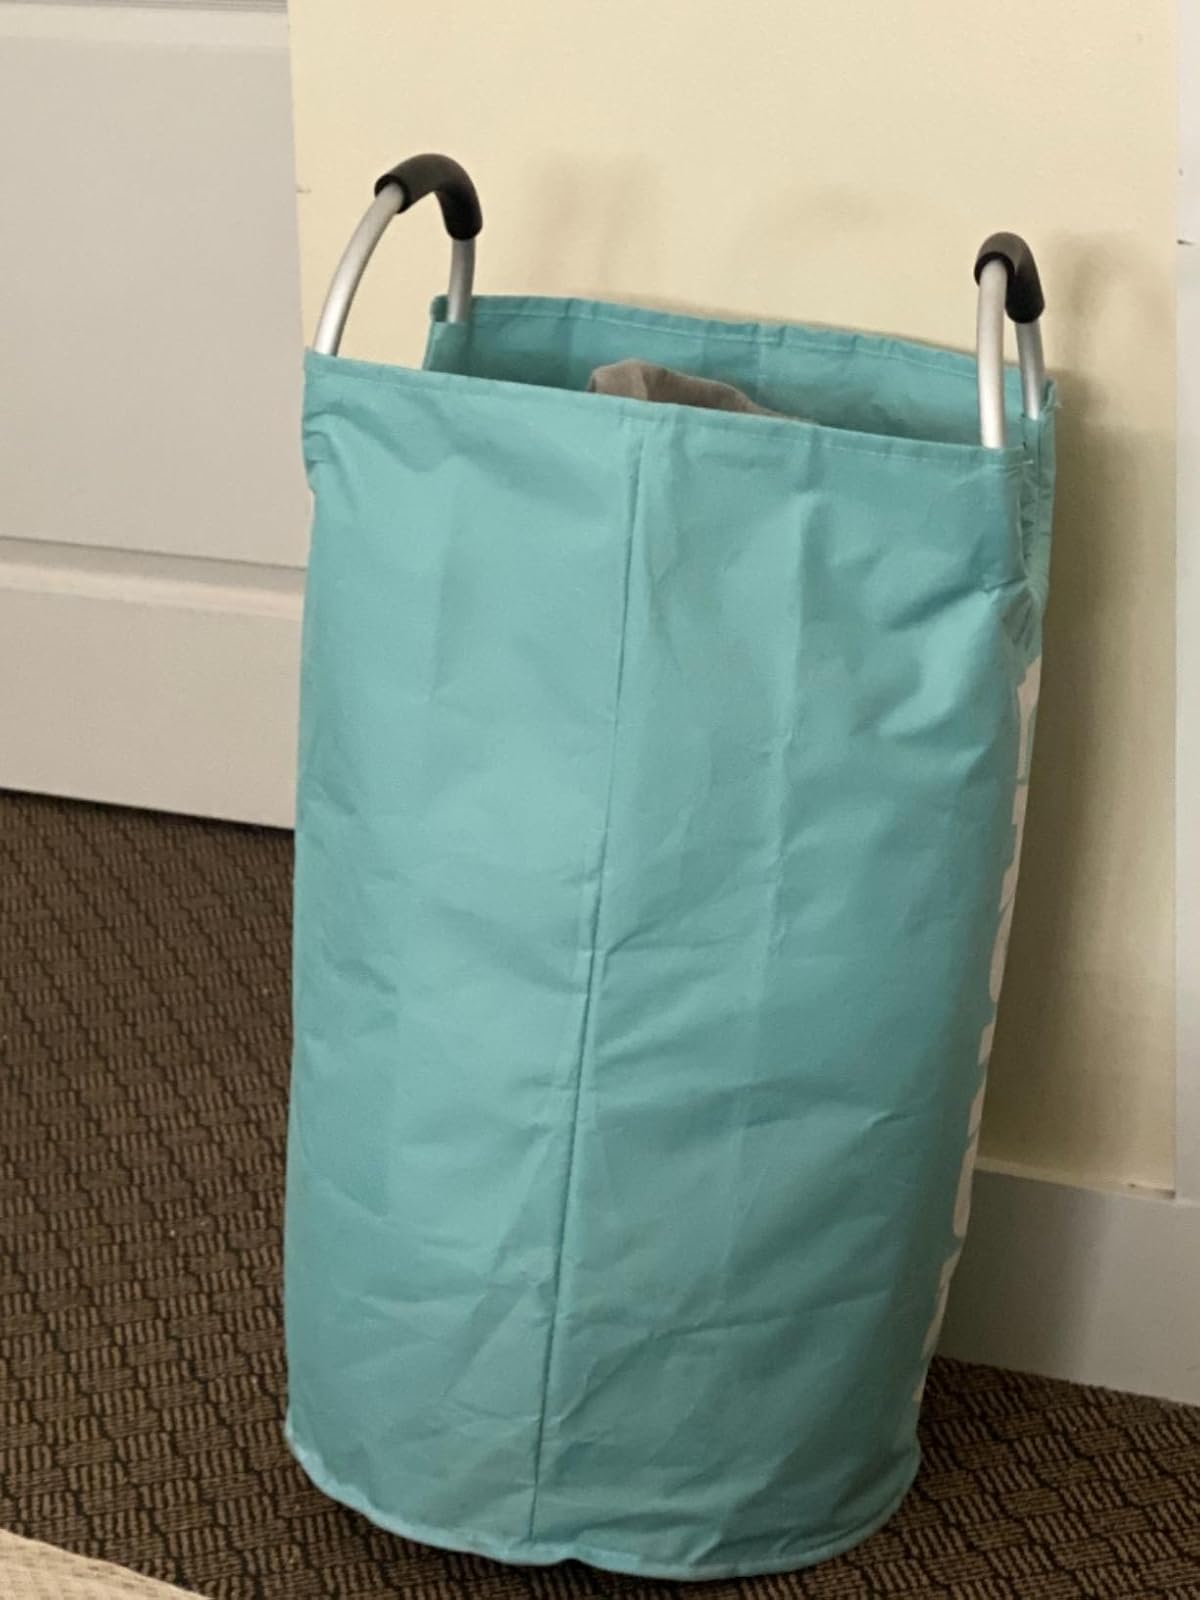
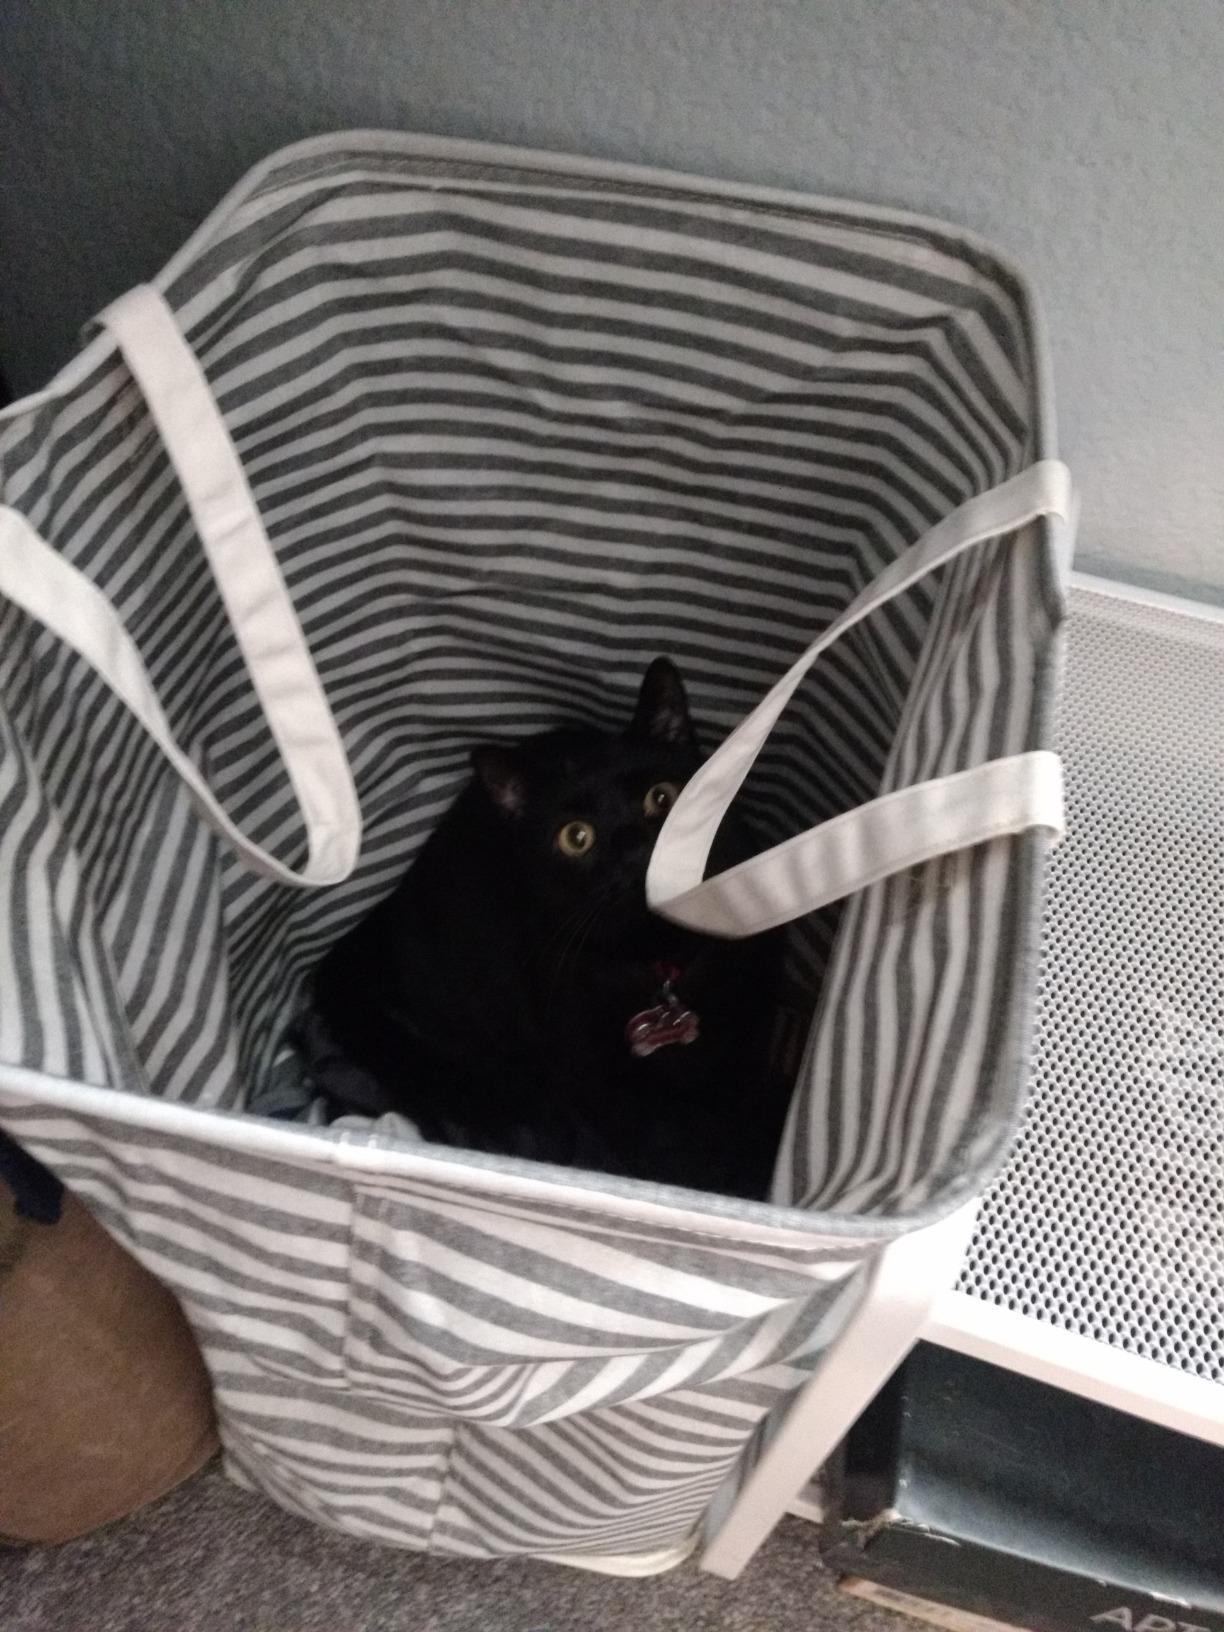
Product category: items_hamper
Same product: no